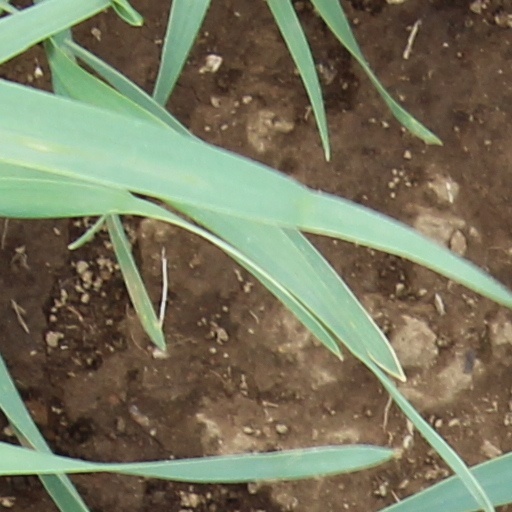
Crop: wheat